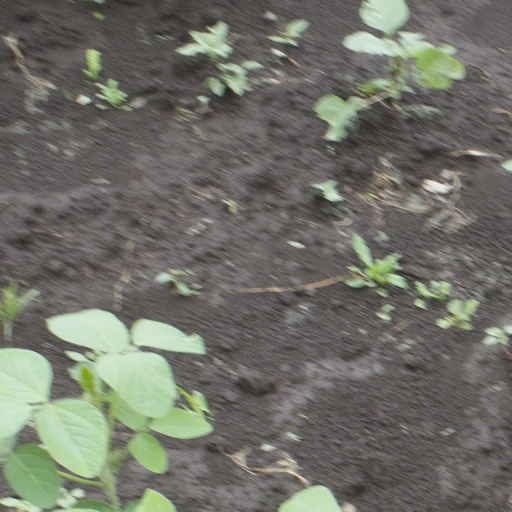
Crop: soybean